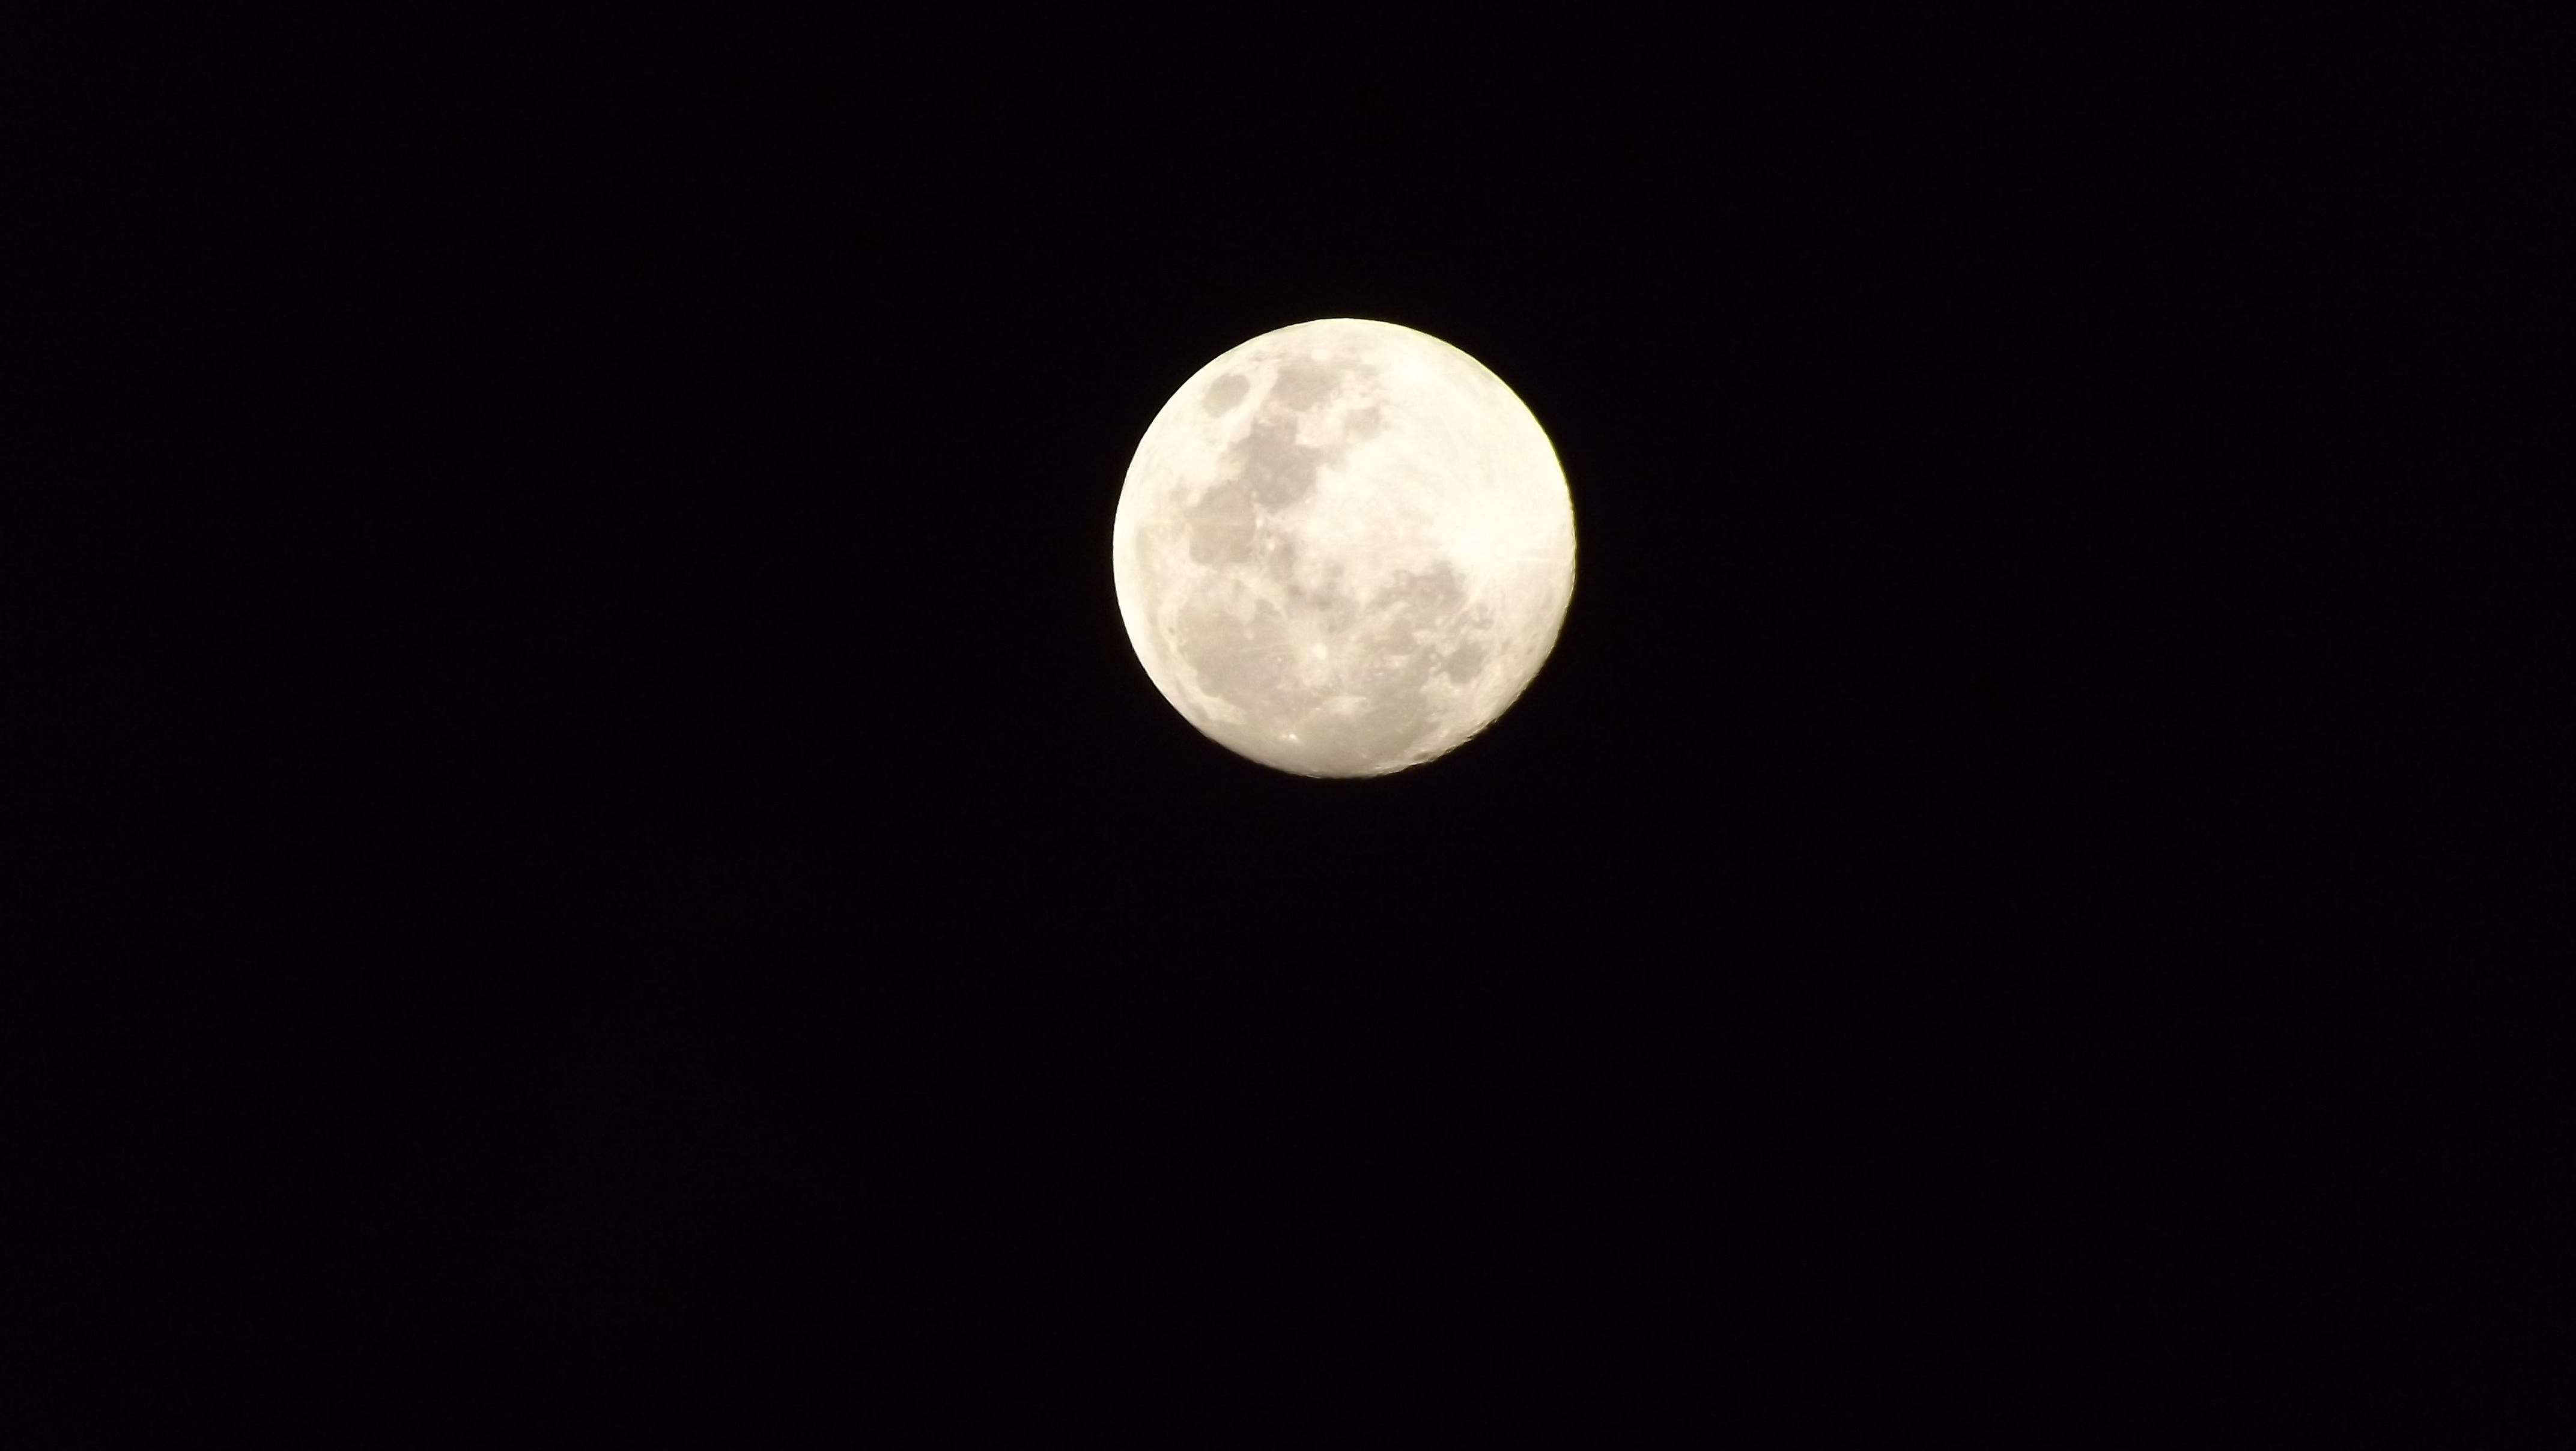
night, atmosphere, dark, moon, full moon, moonlight, circle, full, astronomical object, celestial event